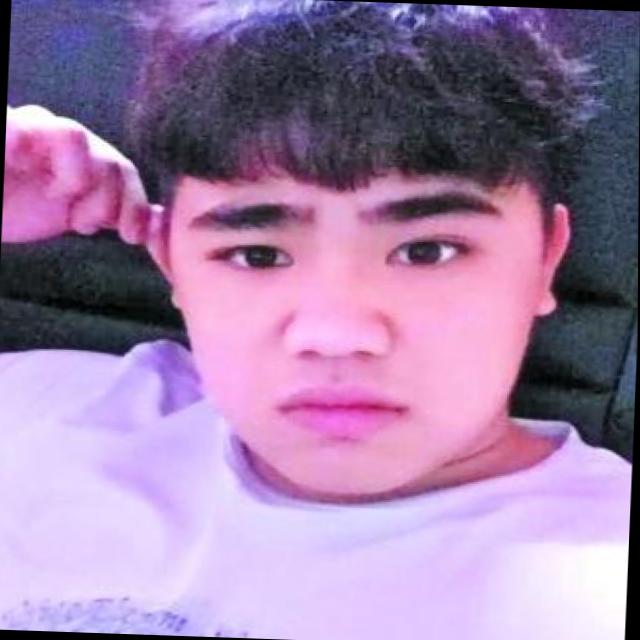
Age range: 13-20